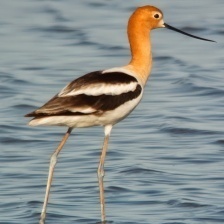
Species: AMERICAN AVOCET
Scientific name: PSITTACULA EUPATRIA